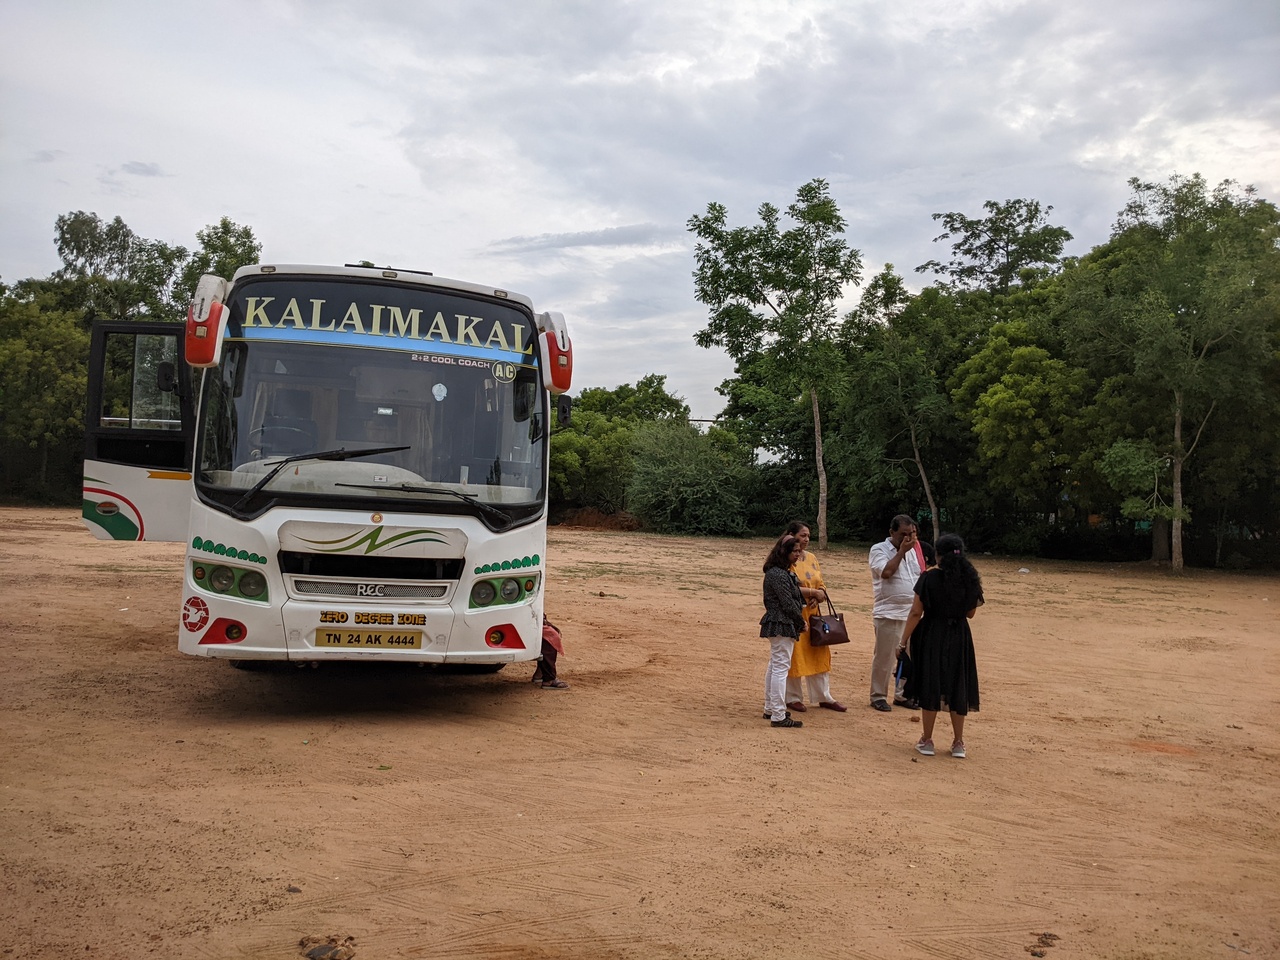
Auroville is an experimental township in Viluppuram district, mostly in the state of Tamil Nadu, India, with some parts in the Union Territory of Pondicherry in India. It was founded in 1968 by Mirra Alfassa and designed by architect Roger Anger.